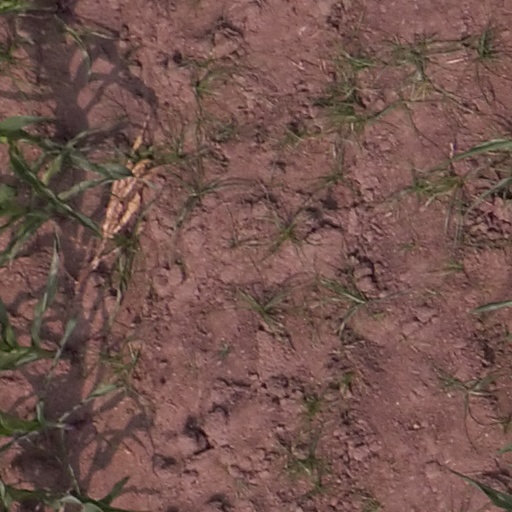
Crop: maize; corn